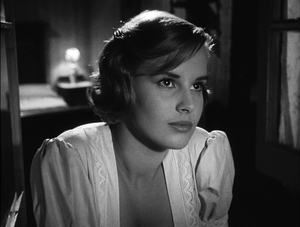
Antonella Lualdi, née Antonietta De Pascale le 6 juillet 1931 à Beyrouth, au Liban, est une actrice italienne.
La Chronique des pauvres amants est un film italien réalisé par Carlo Lizzani, sorti en 1954 et adapté du roman éponyme de Vasco Pratolini, publié en 1947.